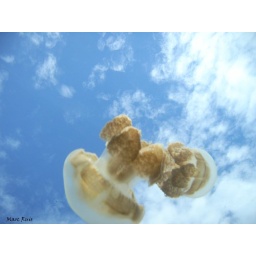
Jelly fish shot from below with the sky as background.2